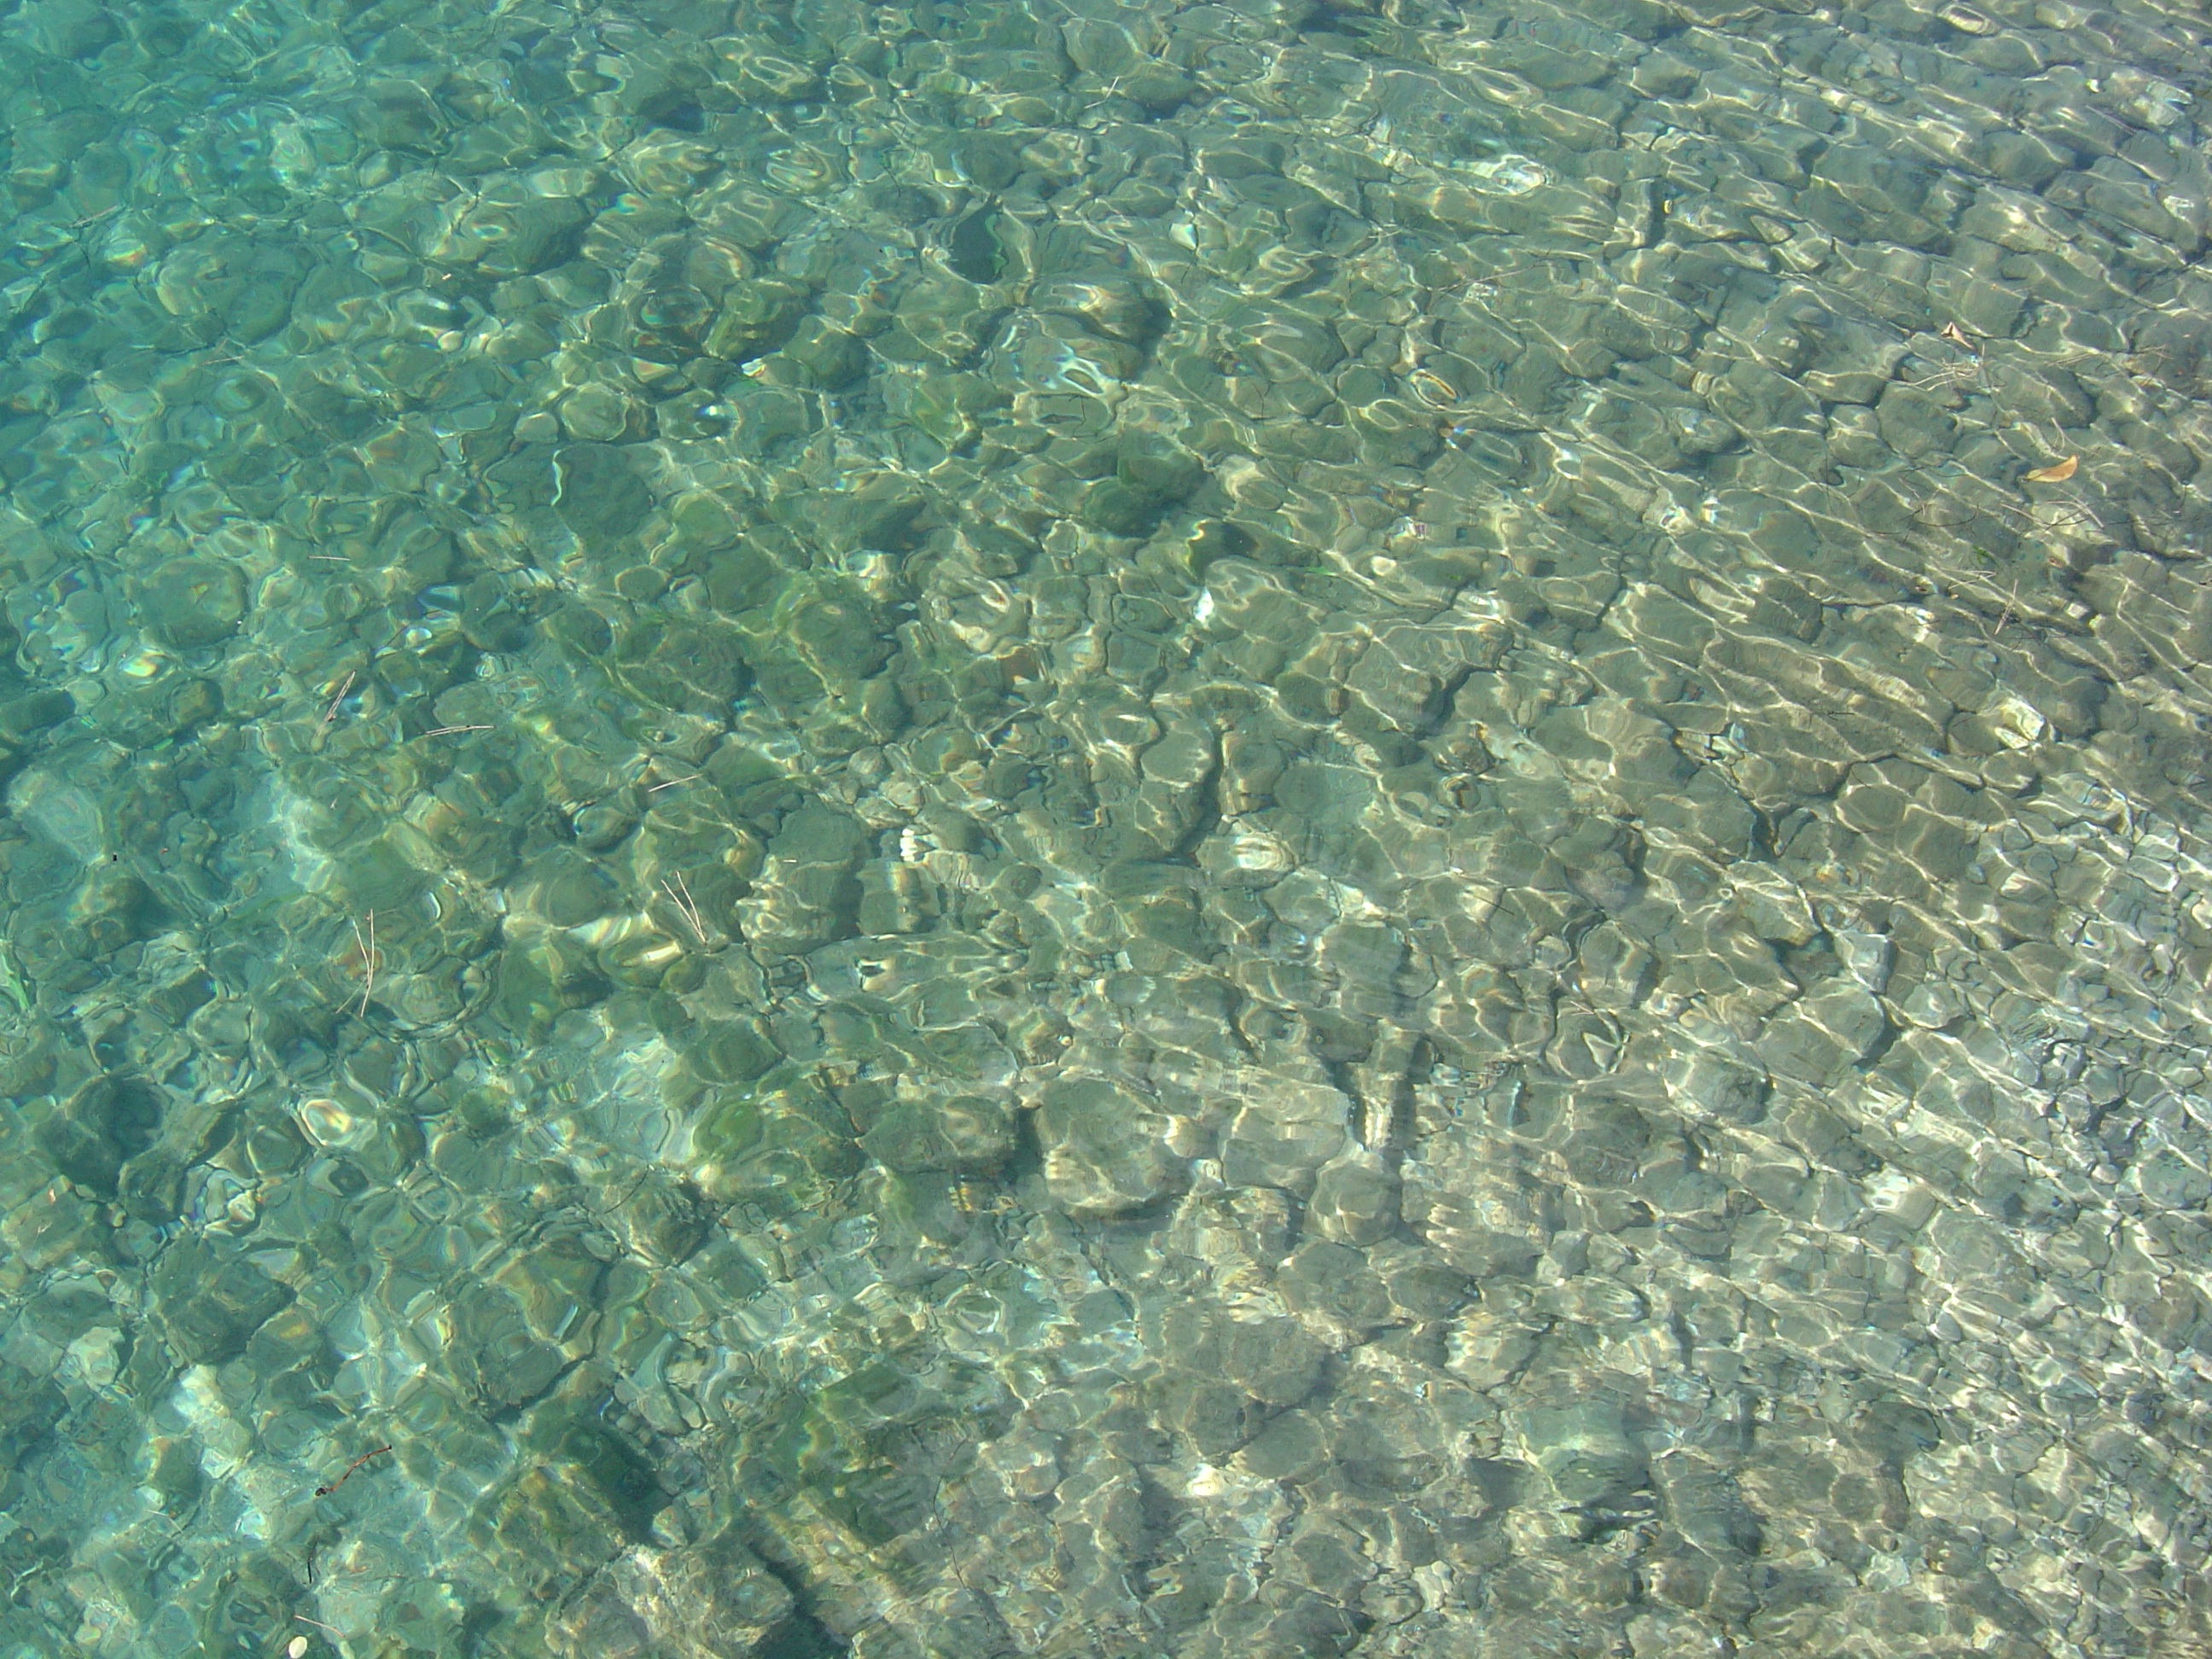
sea, water, nature, vacation, clear, underwater, green, clean, fish, coral reef, reef, turquoise, algae, purity, pure, organism, clarity, shoal, marine biology, water resources